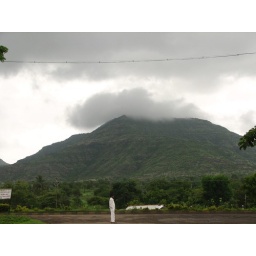
Nice cloud cover over the mountain